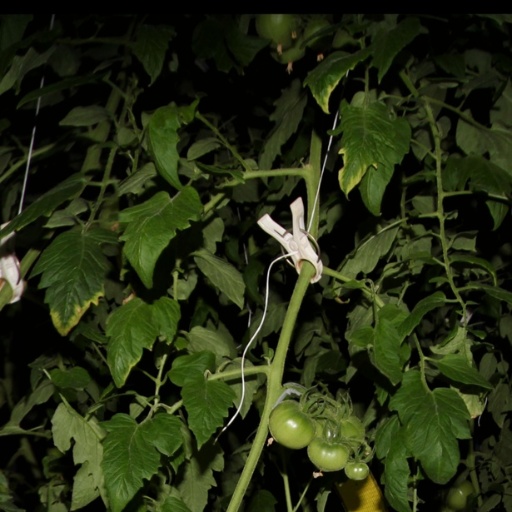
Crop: tomato